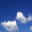
Label: cloud